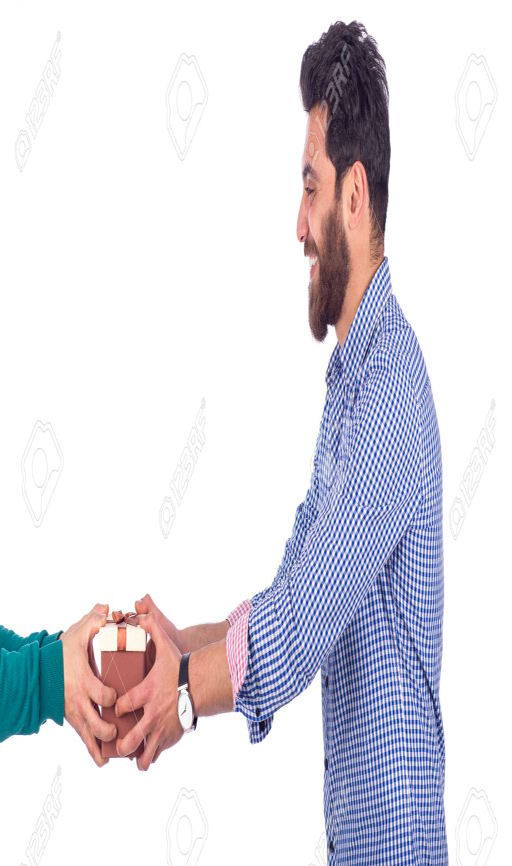
smiling beard young man taking a brown gift from other one , guy looking side and wearing blue shirt , isolated on white background stock photo